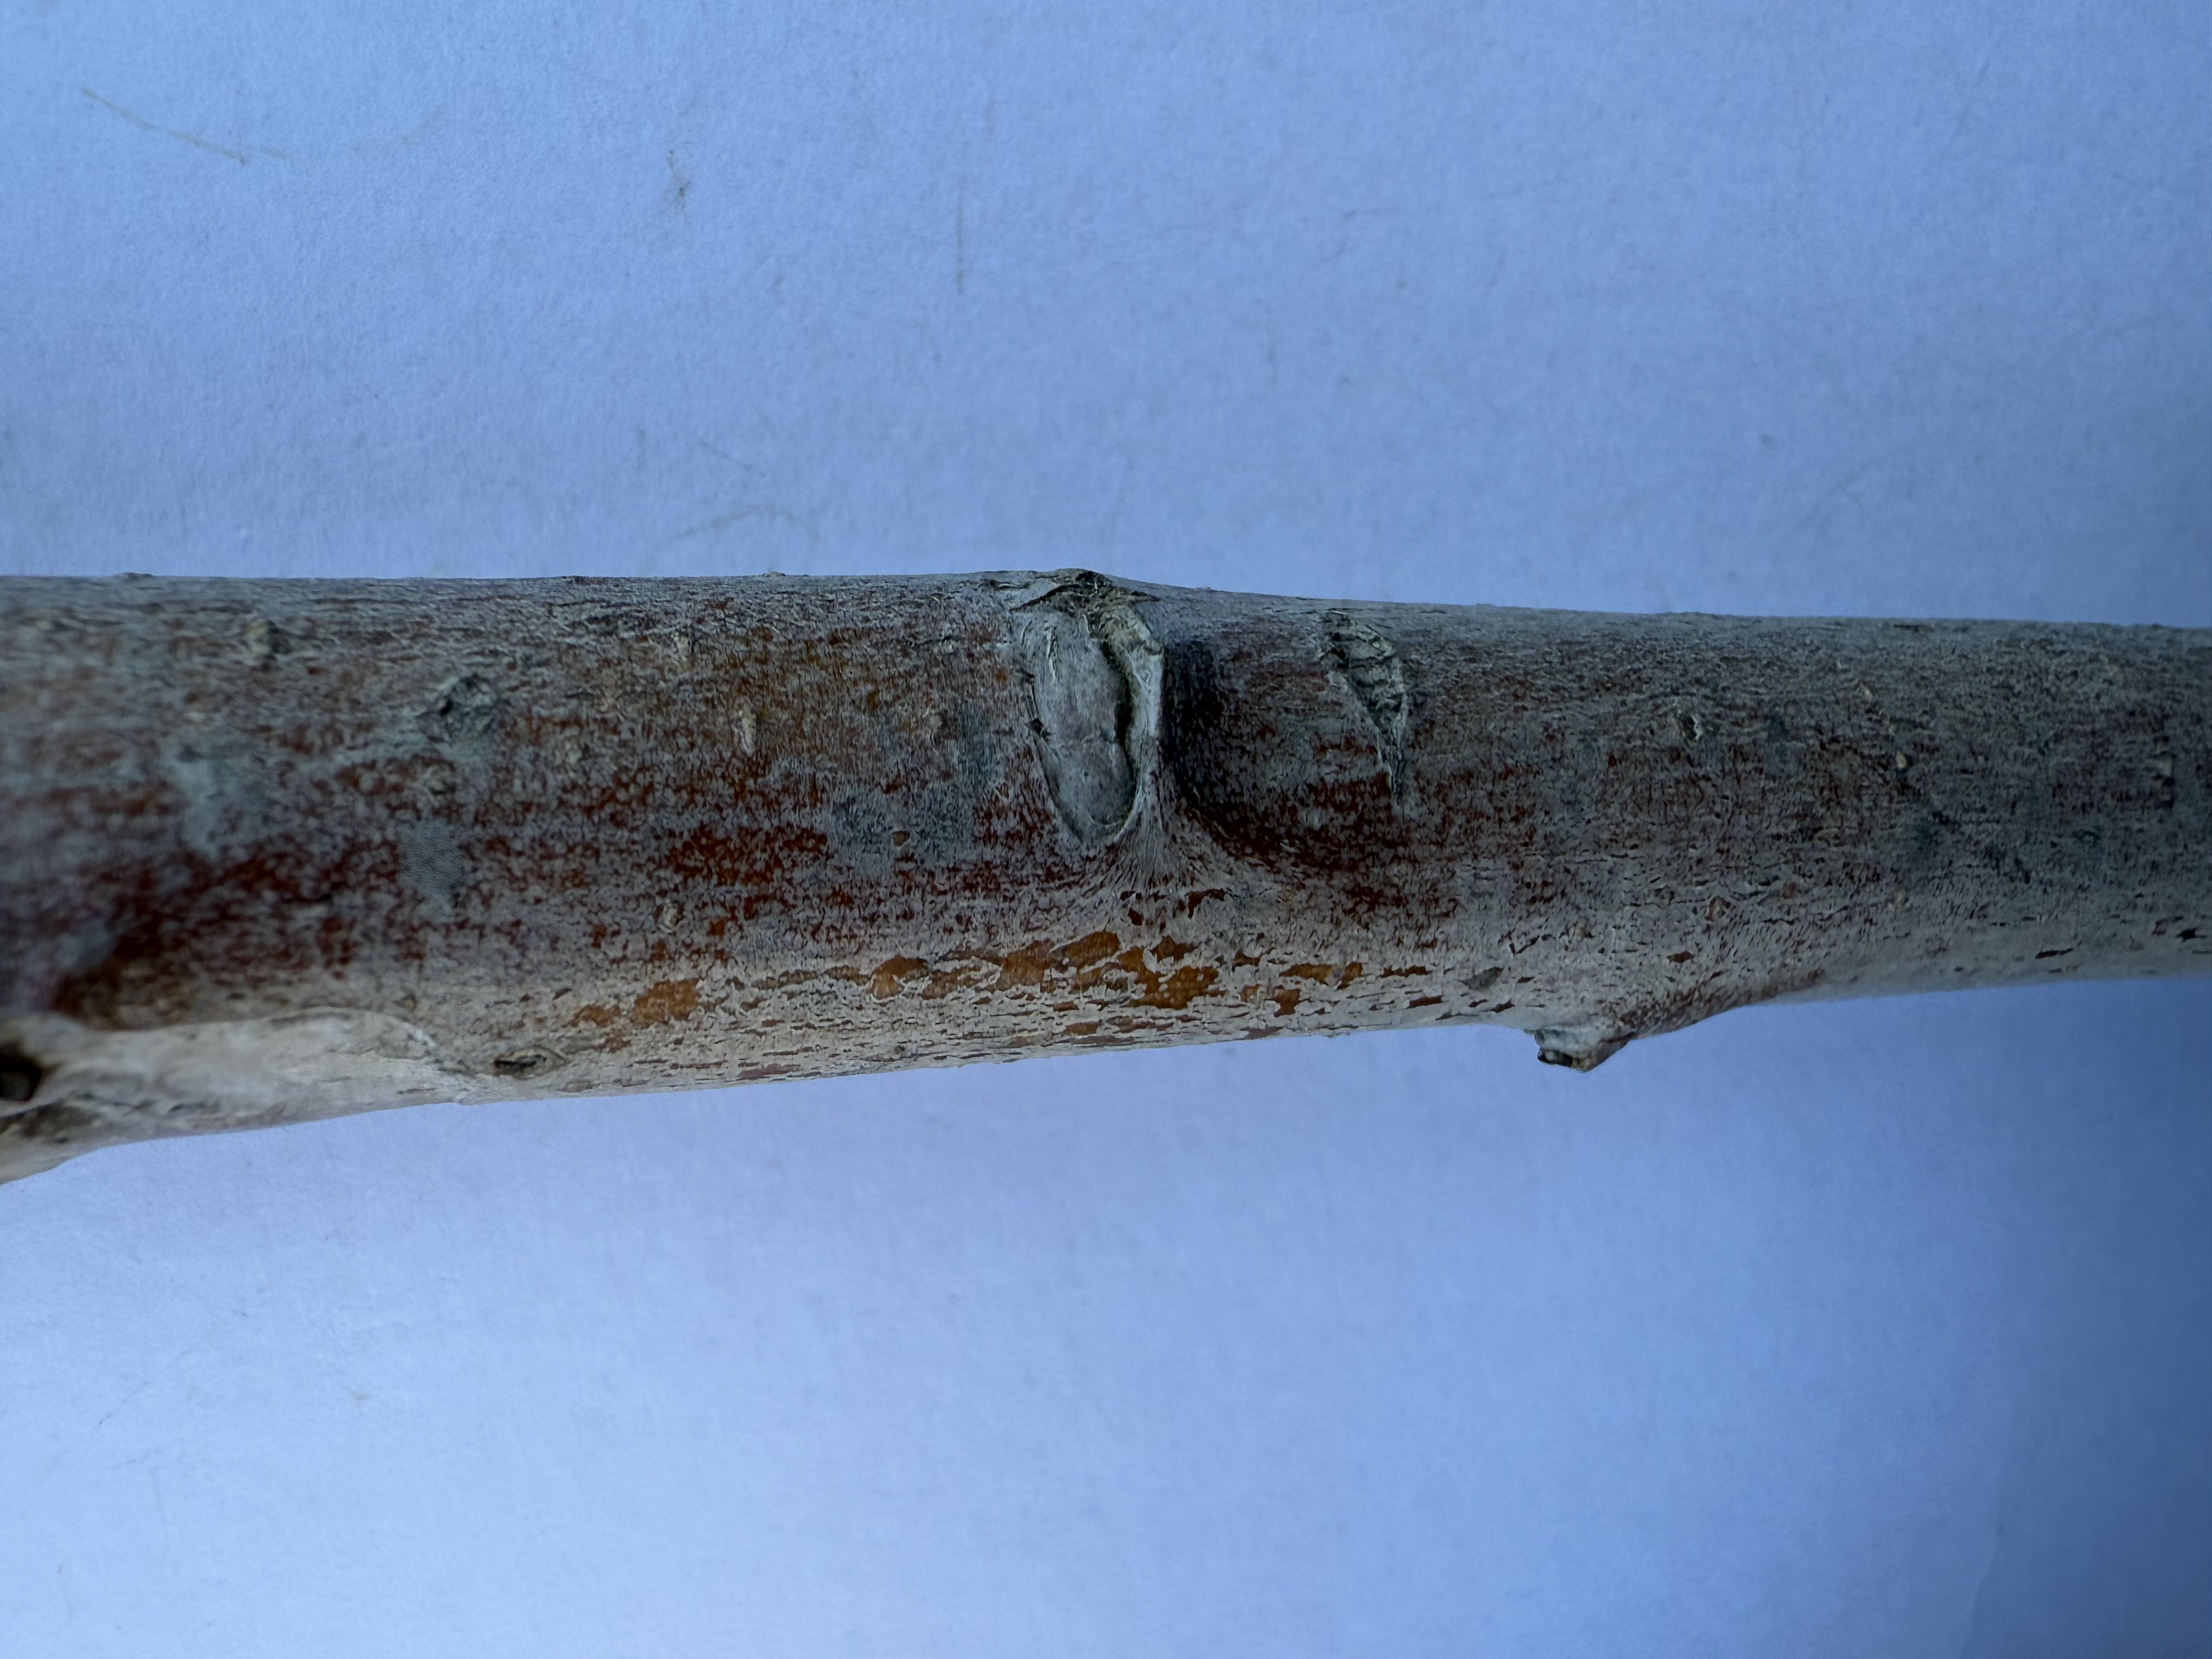
Variety: Granny Smith Apple